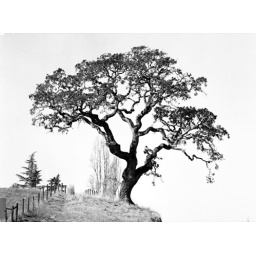
An Oak tree along a road in Santa Rosa, CA